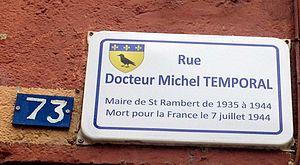
Rue Michel-Temporal.
Michel Louis Temporal, né le 13 janvier 1886 à Lyon et mort le 7 juillet 1944 à Saint-Rambert-en-Bugey dans le département de l'Ain, est un médecin militaire français, maire de Saint-Rambert-en-Bugey de 1935 à 1944, qui fut pris en otage puis fusillé par les troupes allemandes. Il était capitaine de l'Armée Française par décret du 14 juin 1932 et officier de la Légion d'honneur par décret du 23 décembre 1936.